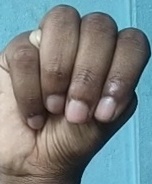
ASL sign: M